Walter Aston, 1st Lord Aston of Forfar

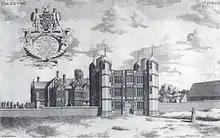
Tixall House and Gatehouse (c. 1686) by R. Plot. Tixall was the family seat of the Lords Aston of Forfar.

Sir Walter claimed that his expenses in Spain had been ruinous, and cost him £14,000. To make amends Charles arranged that he be elevated to the Scottish peerage on 28 November 1627, as Baron Forfar in county Angus, and gave him a bond of £1000 to buy land in Scotland. Charles also appointed him "keeper of the king's mulberry garden" at St James's with an annual income of £60. He also arranged an annual pension of £50 for Sir Walter and the same for his wife. Just over a year later in December 1628 "a warrant was issued to prepare a bill for a privy seal to pay out of the exchequer £14,000 to cancel his debt".